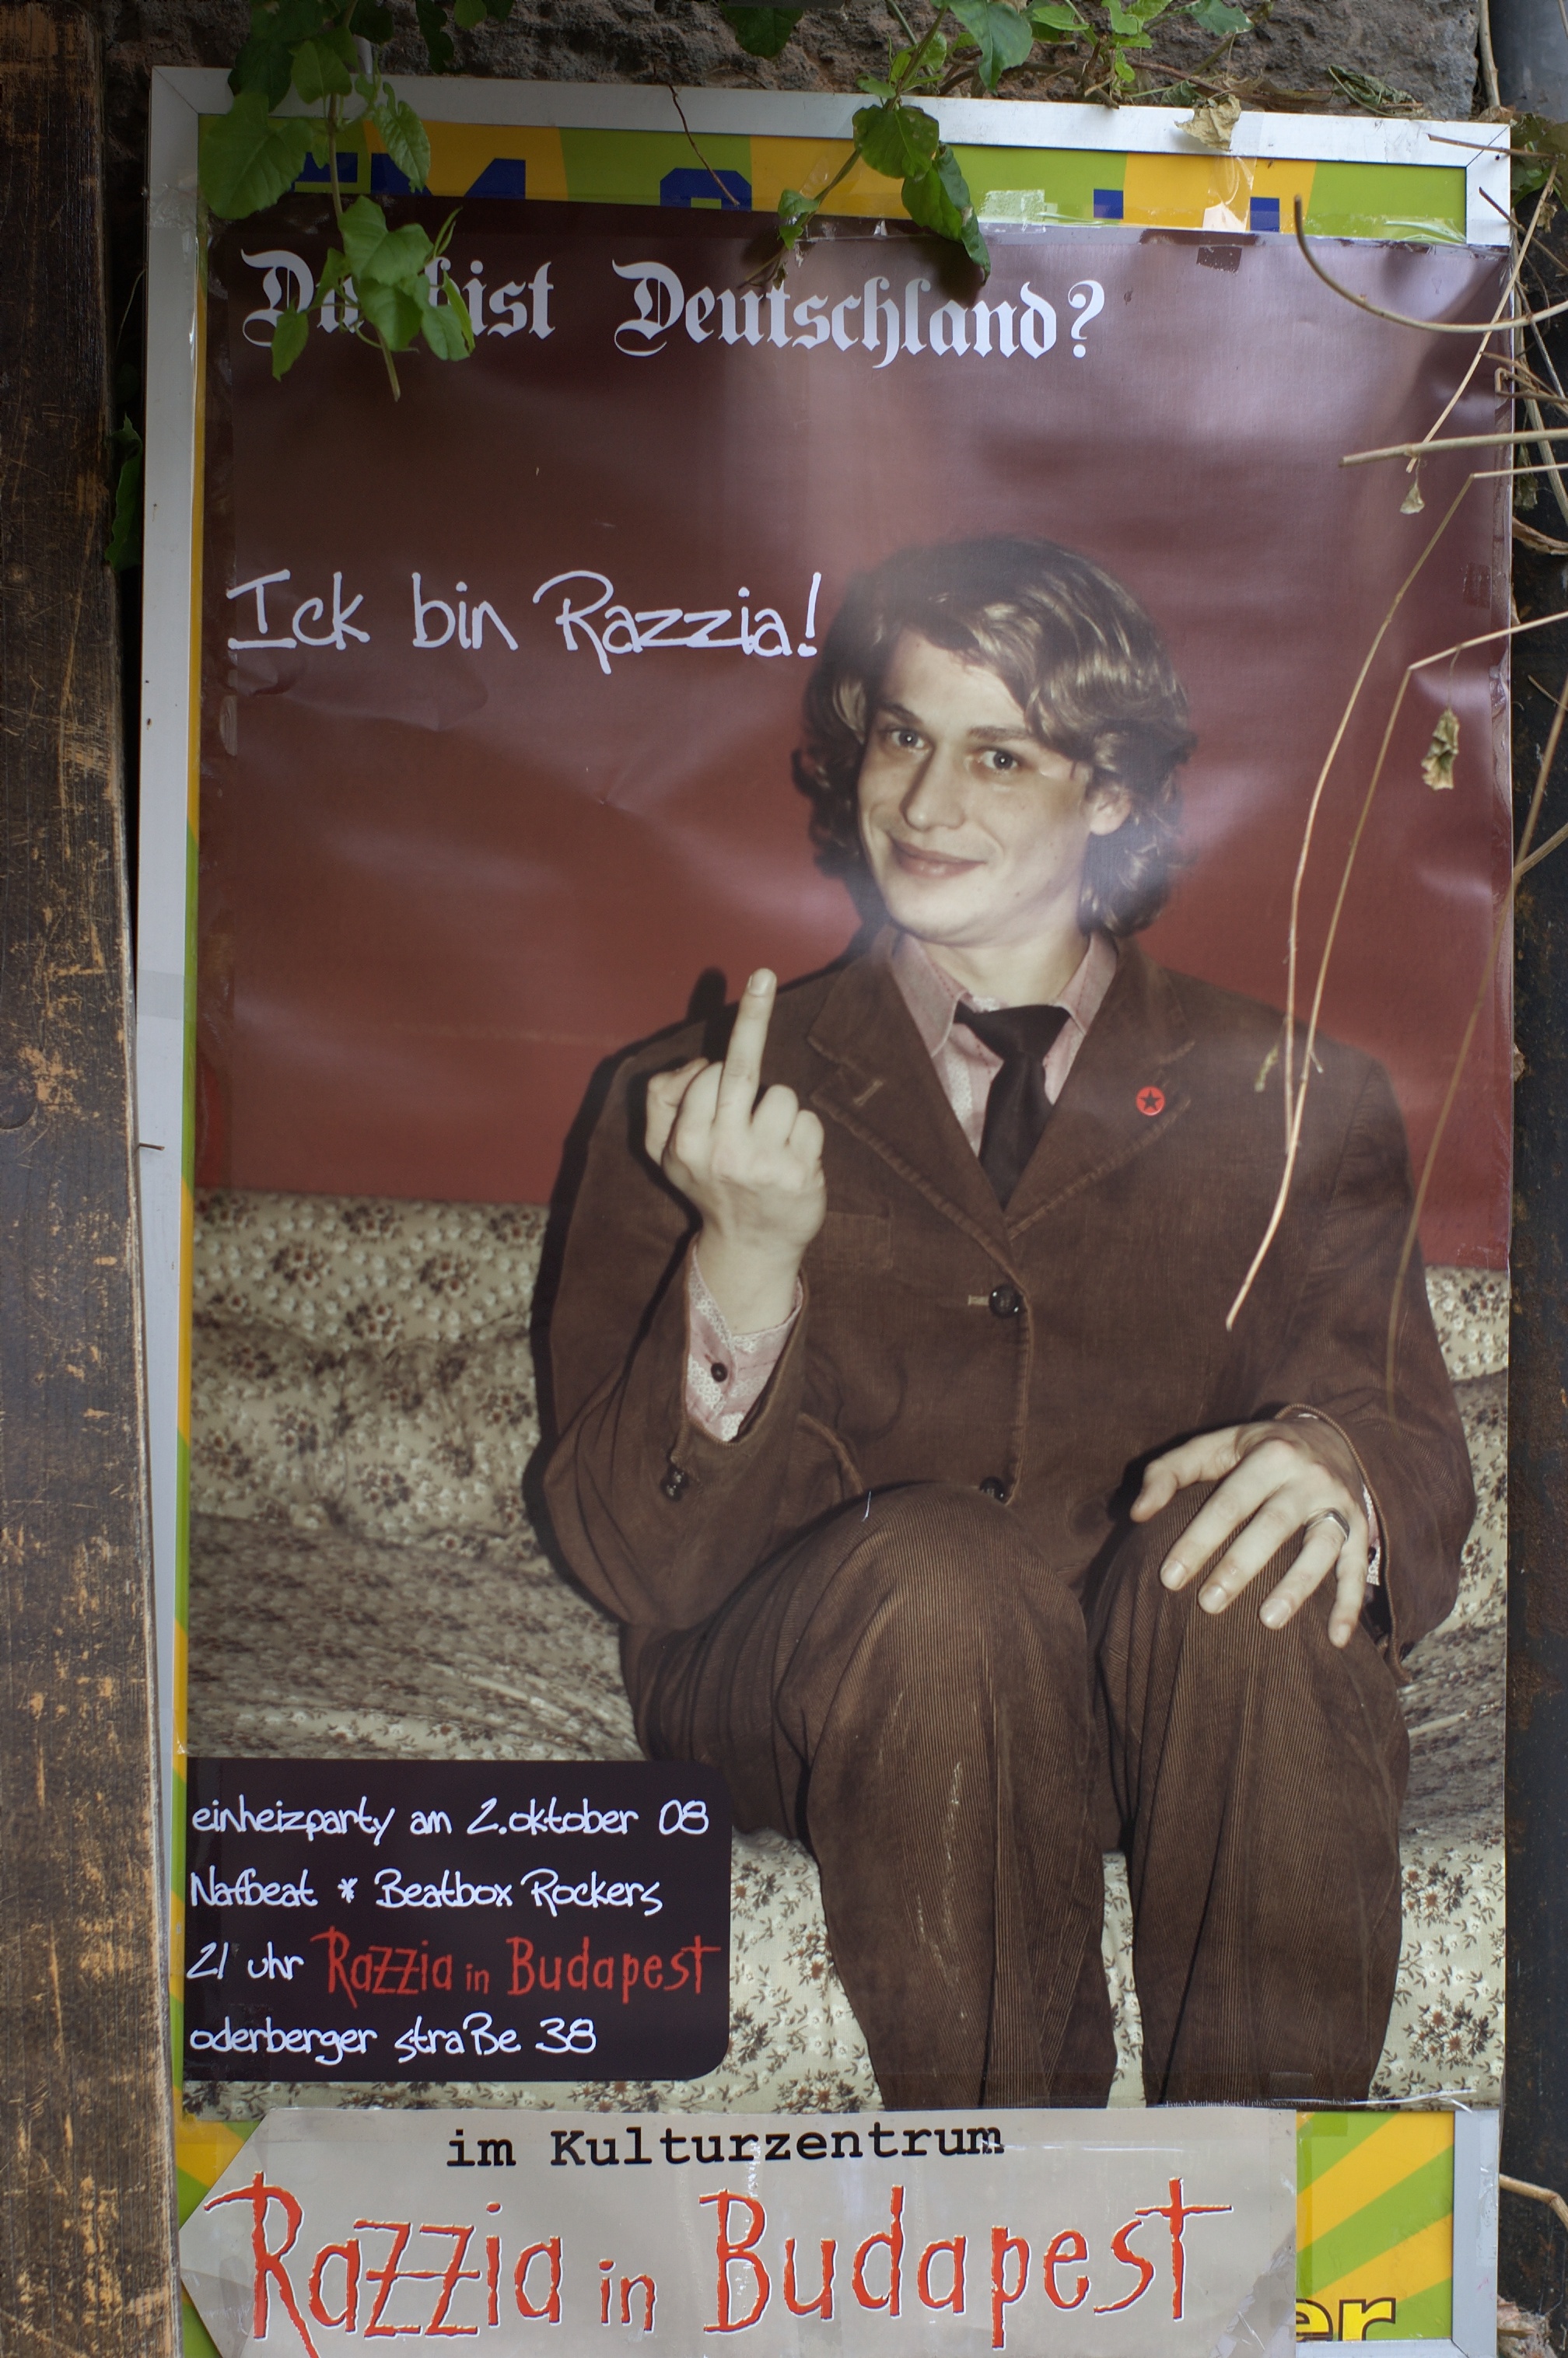
advertising, art, signs, poster, comics, schilder, album cover